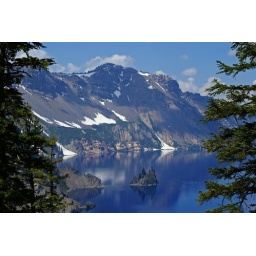
Crater Lake National Park in southern Oregon - some of the purest water in the country - and the deepest lake in the country